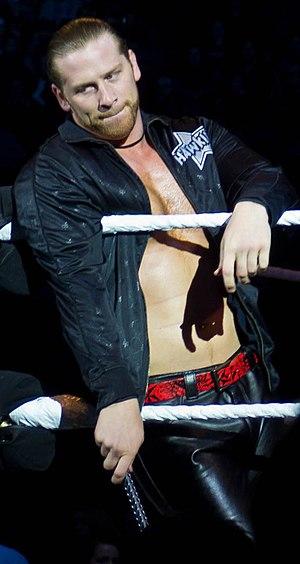
Brian Myers, aussi connu sous le nom de Curt Hawkins, est un catcheur américain. Il travaille actuellement à Impact Wrestling.